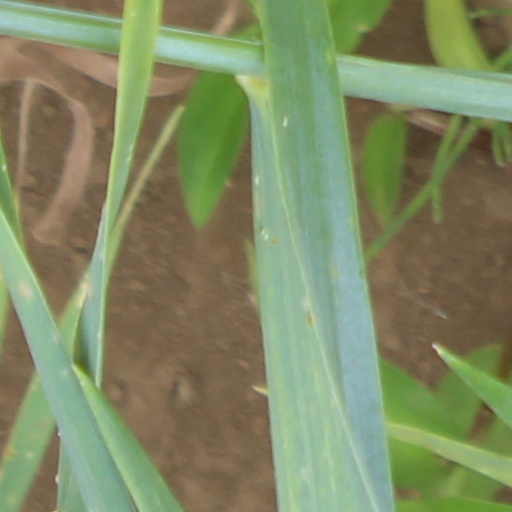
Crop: wheat